Bodenhoffs Plads

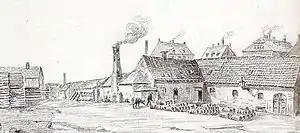
Hambros Plads

Bodenhoffs Plads was as No. 175 B sold to Joseph Hambro and was from then on known as Hambros Plads. He established a rice mill and a pig farm at the site. The rice huller was from 1930 powered by Denmark's first steam engine. The chaft from the rice huller was used as feed for the pigs. He then expanded the complex with Denmark's first canned food factory which made it possible to sell the meat to the many ships in the area. He also established a bakery which sold bread to the ships.